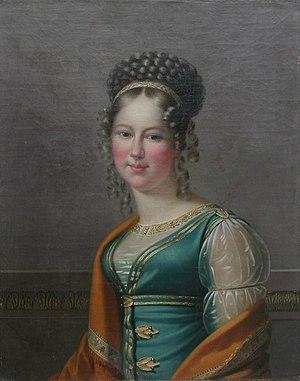
Marie Antoinette, princesse Koháry de Csábrág et Szitnya était une aristocrate hongroise aïeule de rois et d'empereurs.